Oakland Mill

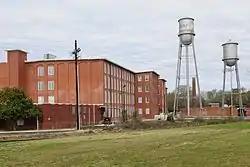
Oakland Mill, March 2012

Oakland Mill, also known as Oakland-Kendall Mill, is a historic textile mill complex located at Newberry, Newberry County, South Carolina in the United States. The original section was built between 1910 and 1912, with building expansion campaigns conducted from 1949 to 1950 and from 1950 to 1951. The original section reflects Romanesque Revival style design influences. The complex includes the main mill building, a one-story brick office building, a two-story brick boiler house with a brick smokestack and auxiliary building, two masonry and concrete warehouses, two wood-frame auxiliary storage buildings, a railroad spur, two water towers, and a reservoir. The mill remained in operation until the 2000s.